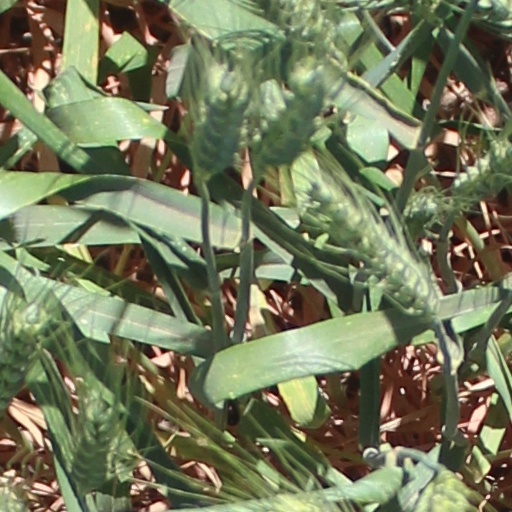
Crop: wheat